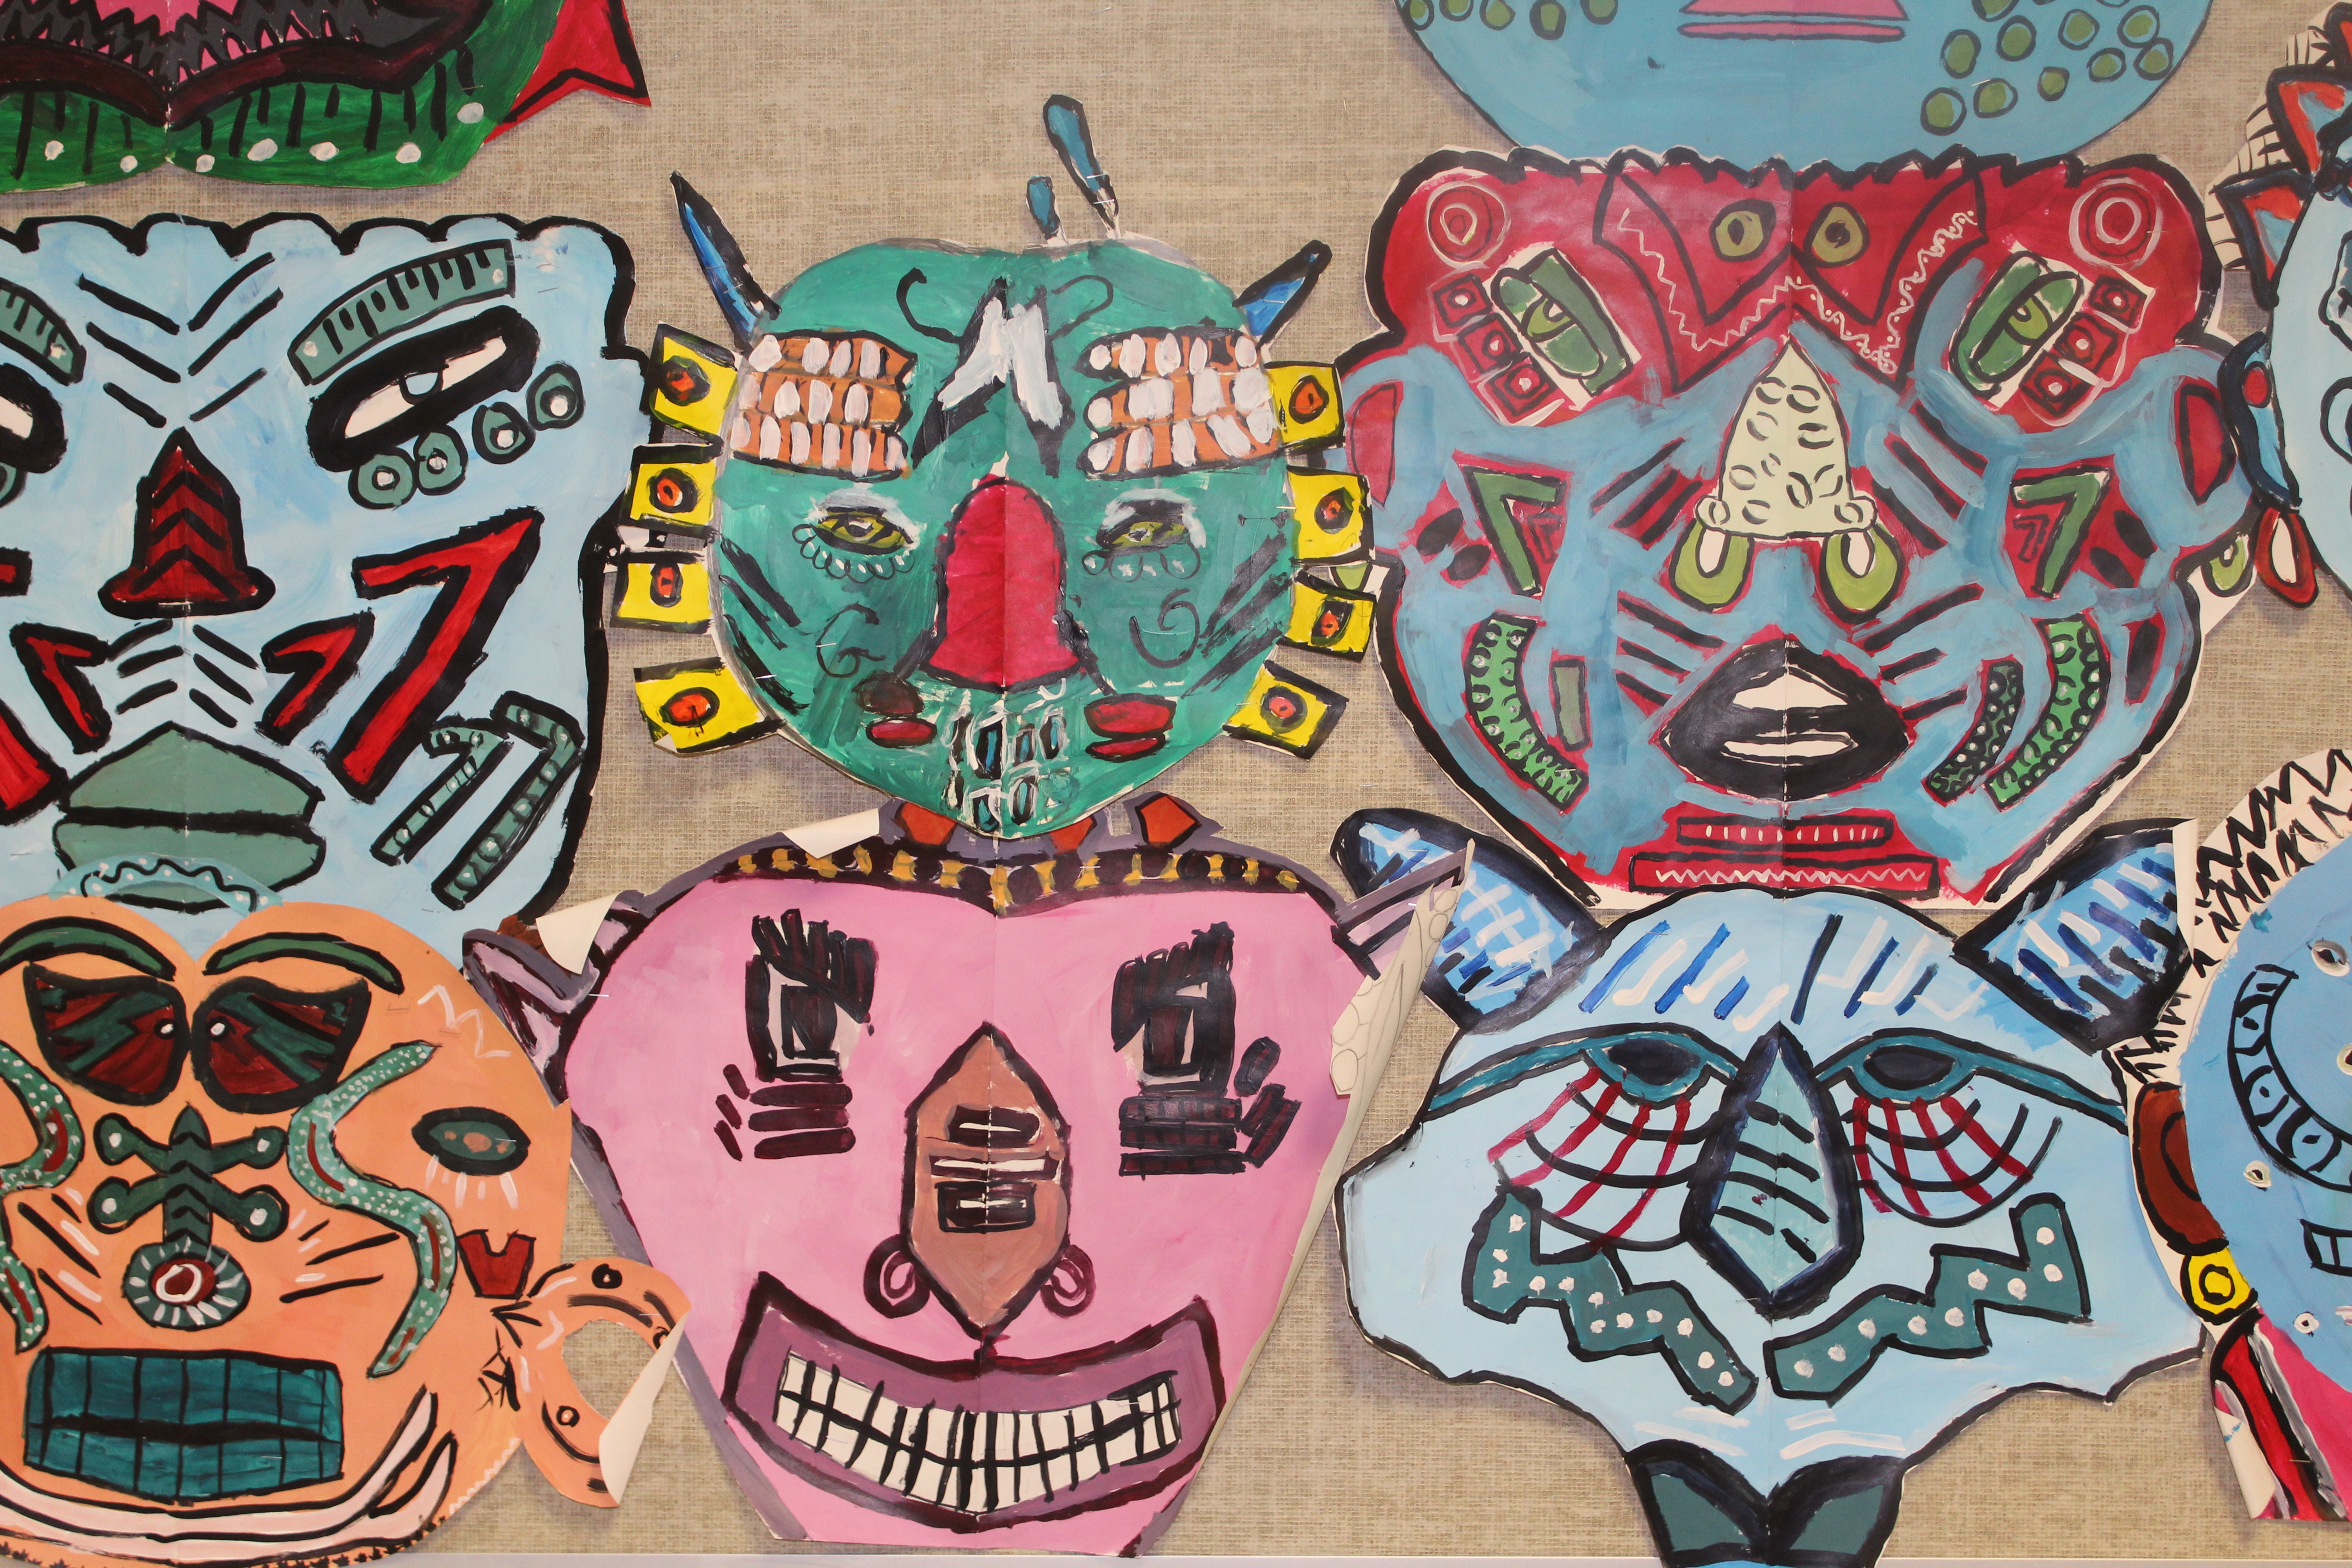
man, graffiti, art, mask, crafts, illustration, mural